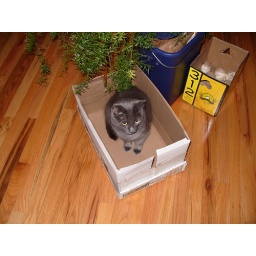
Oh hey look a box with a cat in it...